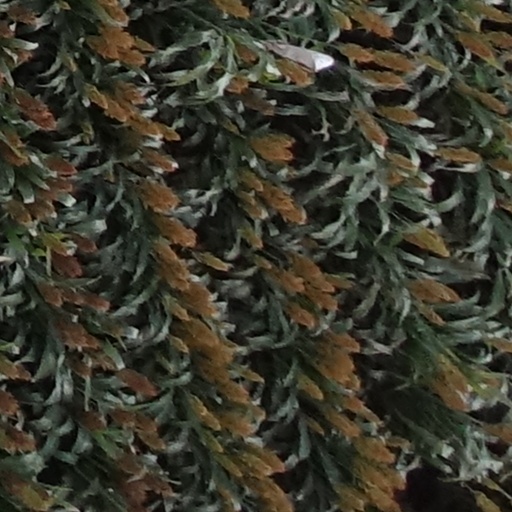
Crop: sorghum